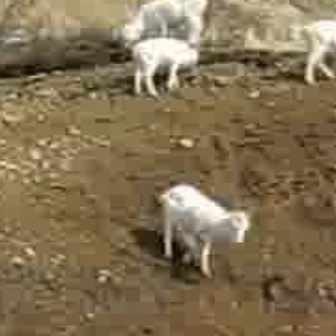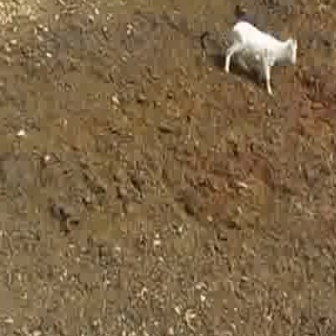
  Please identify the target specified by the bounding box [148,178,248,279] in the first image and locate it in the second image. Return the coordinates in [x_min,y_min,x_max,y_max] format.
Answer: [221,18,298,95]